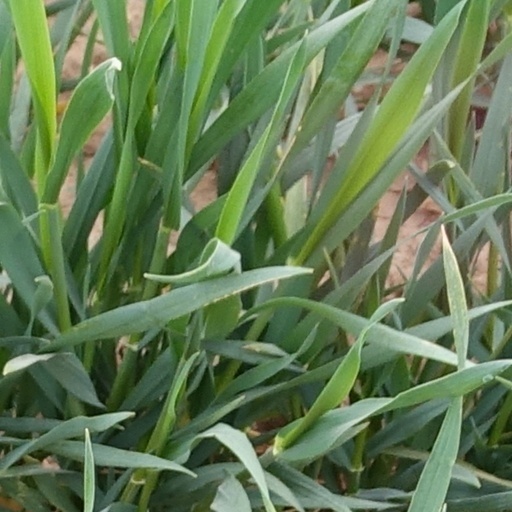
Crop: wheat